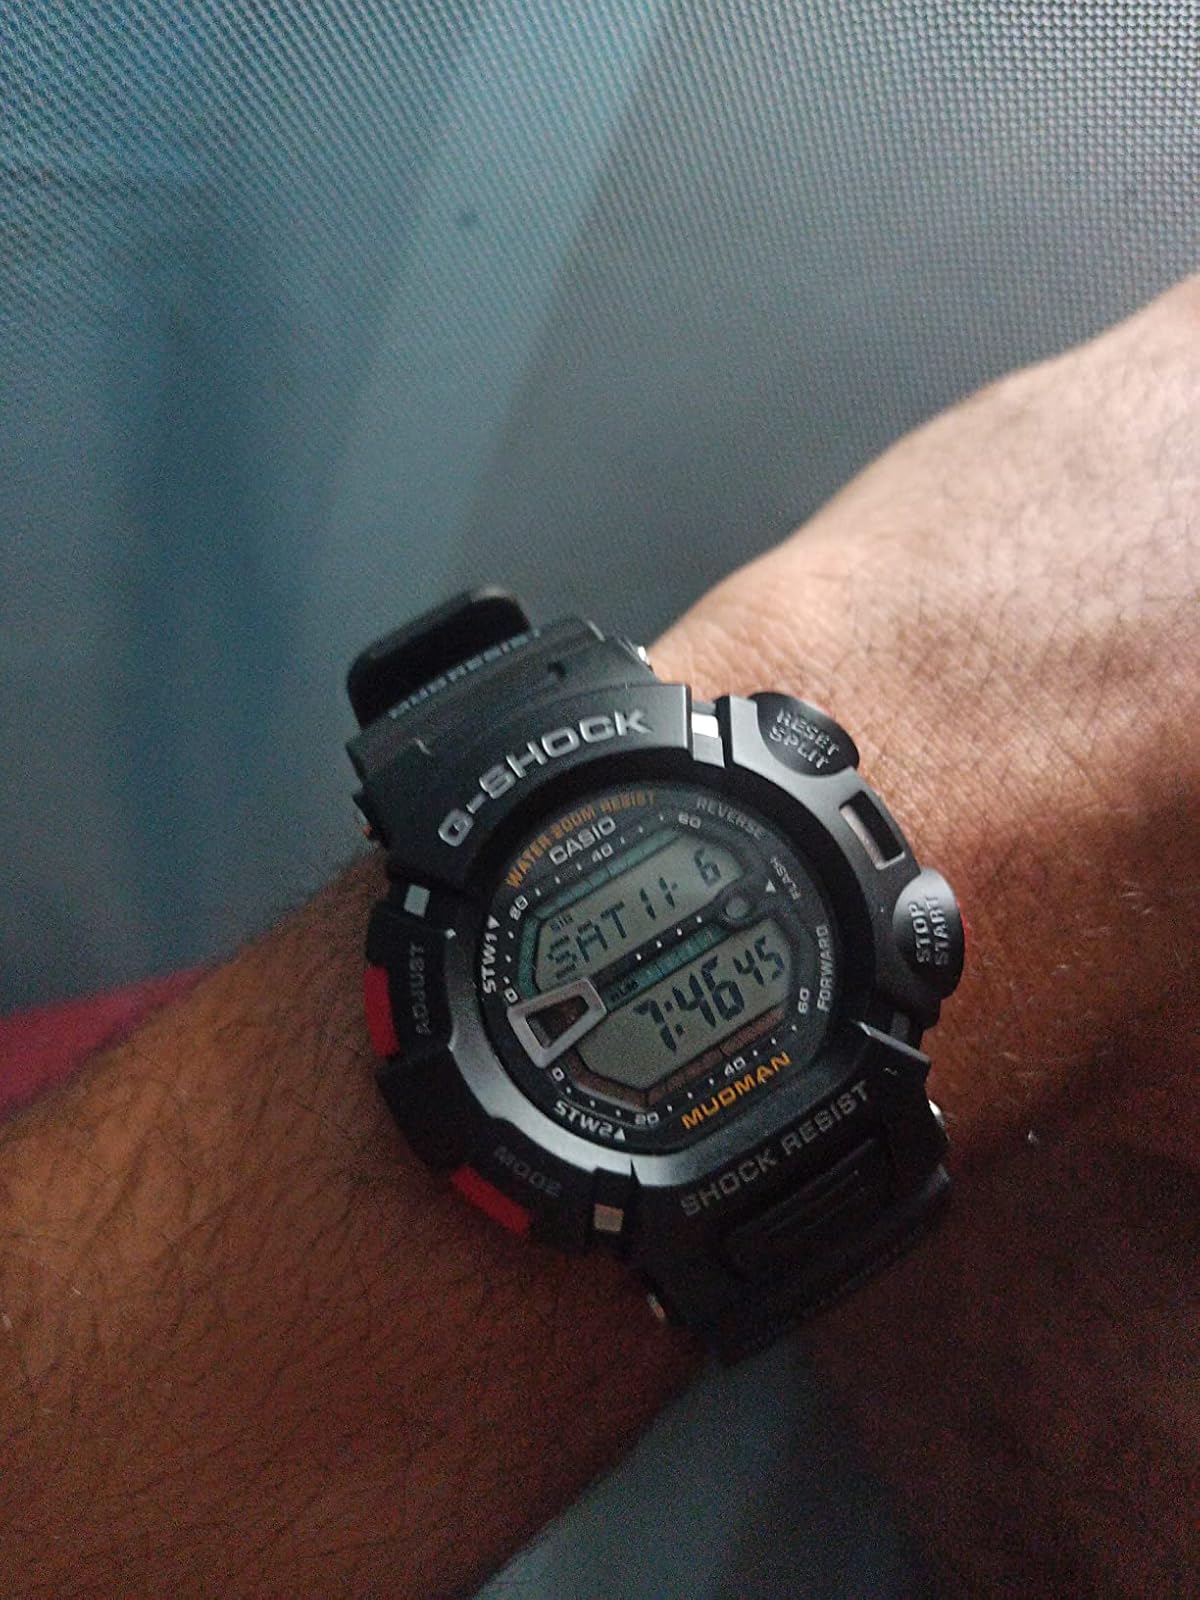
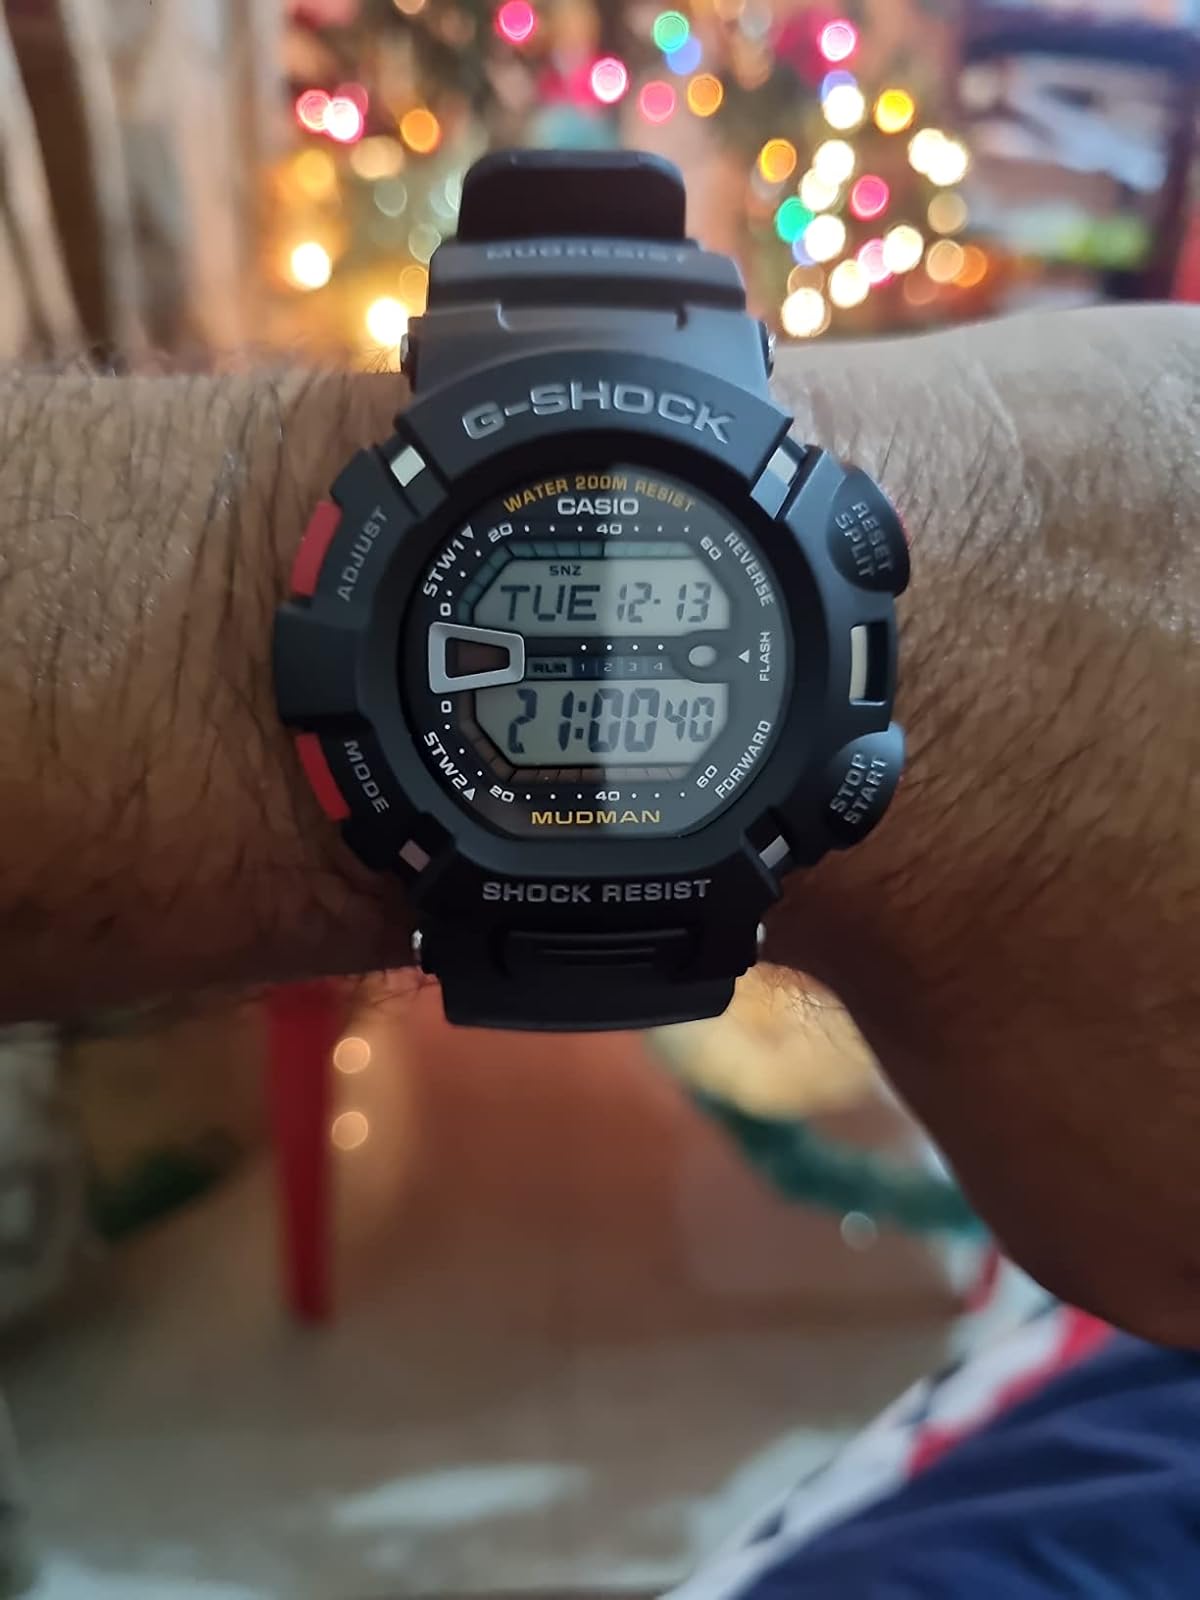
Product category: accessories_watch
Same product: yes